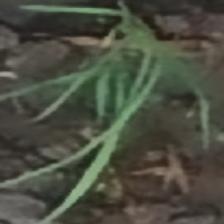
Label: single